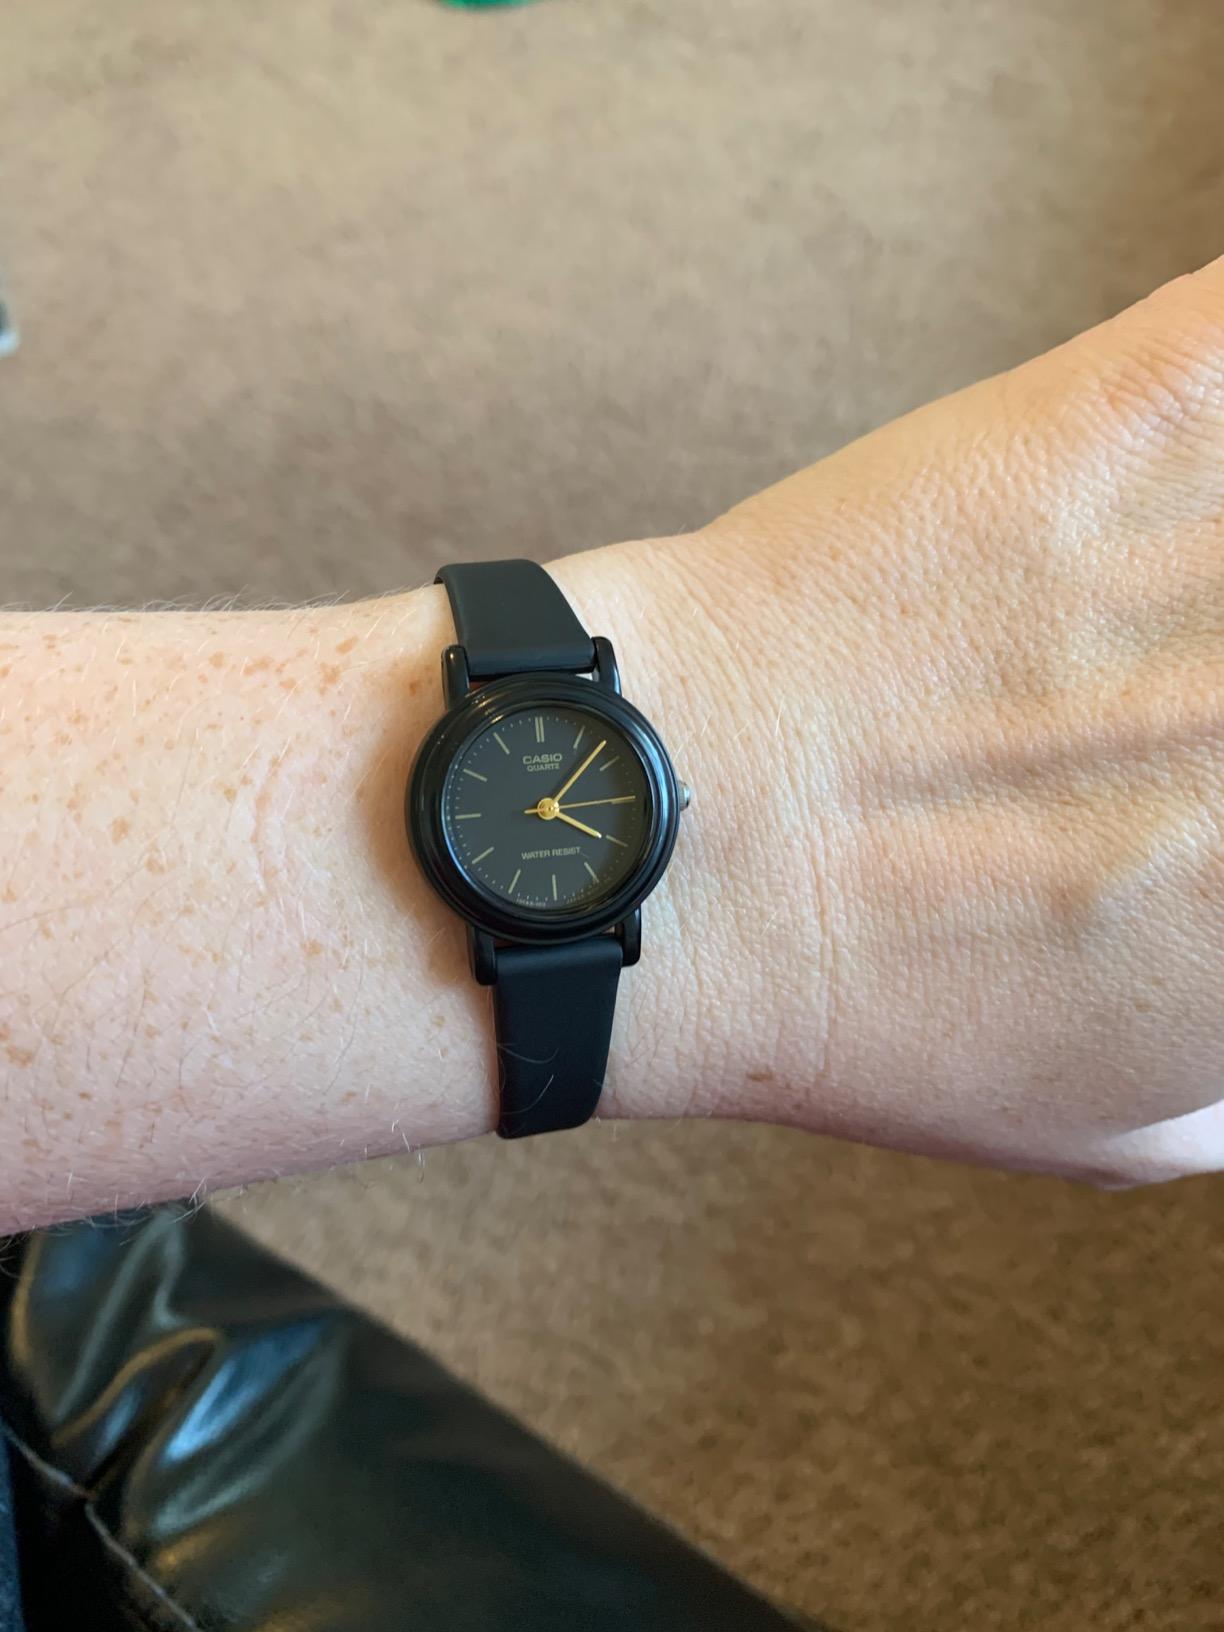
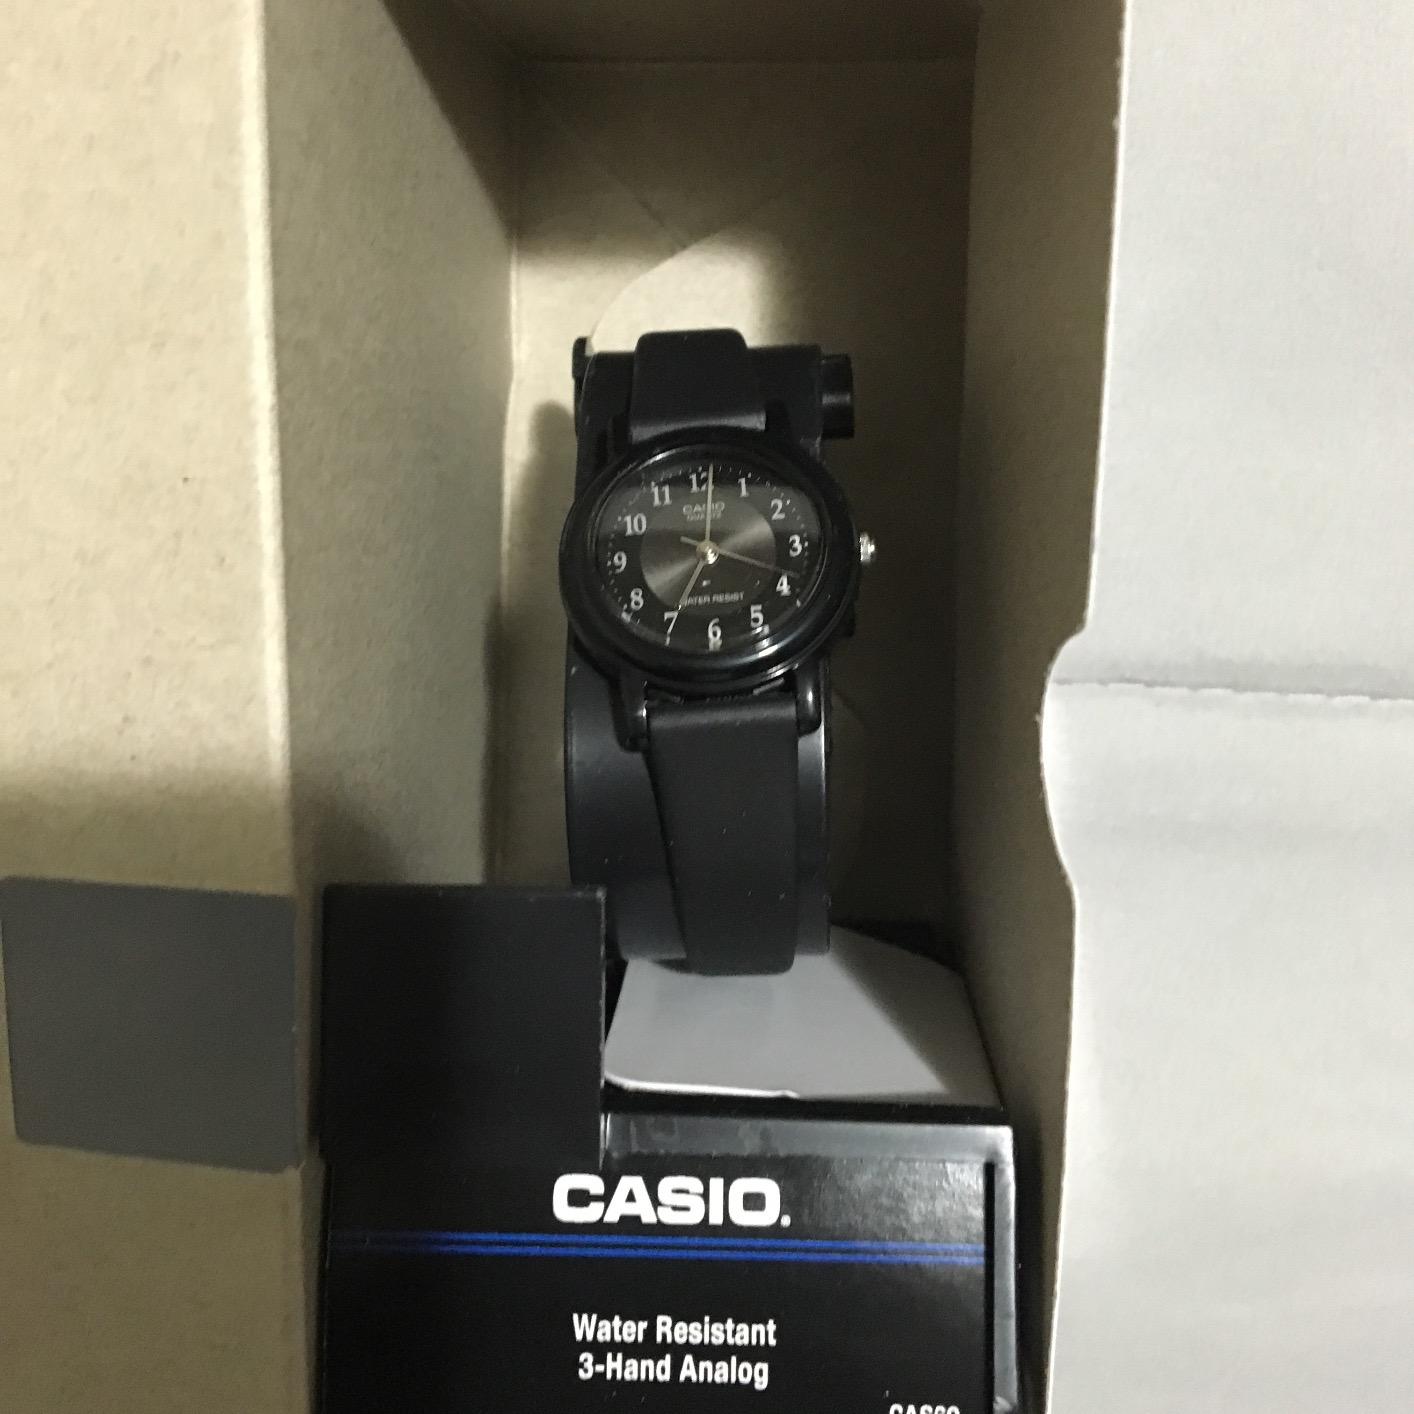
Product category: accessories_watch
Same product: no